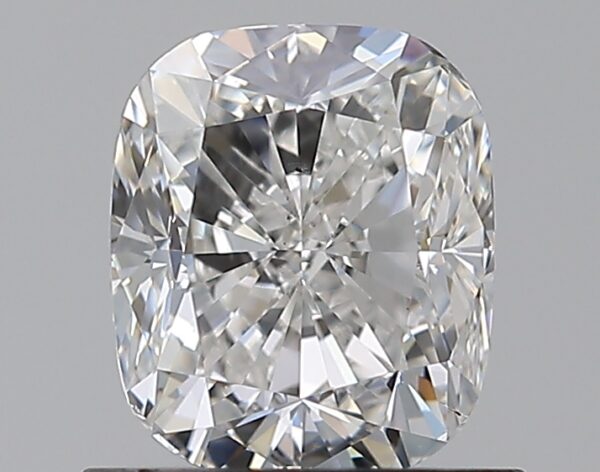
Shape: cushion
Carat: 1
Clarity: VS2
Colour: F
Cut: GD
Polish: EX
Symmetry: VG
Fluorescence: N
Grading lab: GIA
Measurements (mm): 6.06 x 5.14 x 3.78